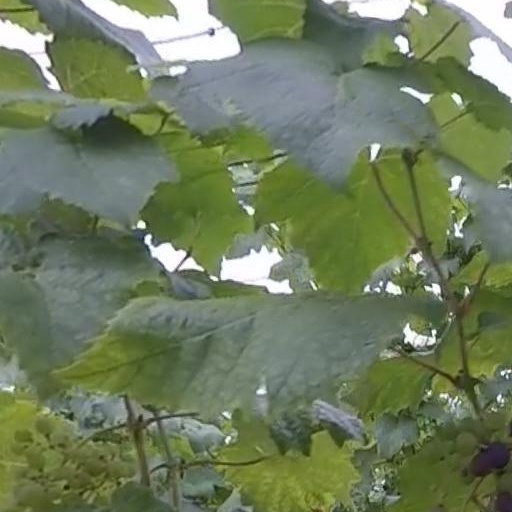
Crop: grape